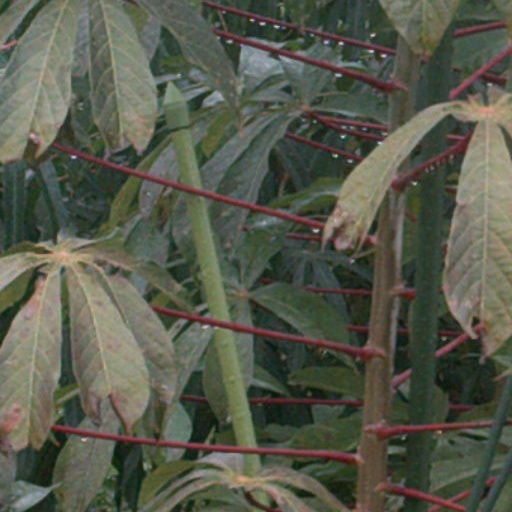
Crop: cassava